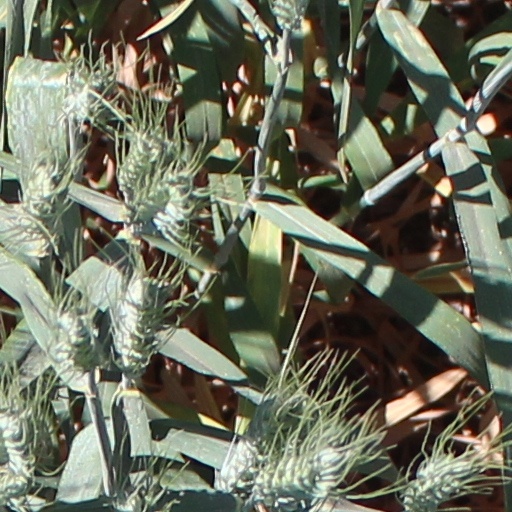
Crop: wheat